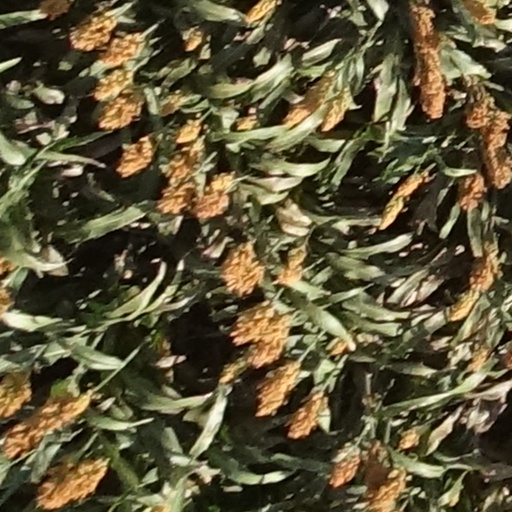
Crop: sorghum